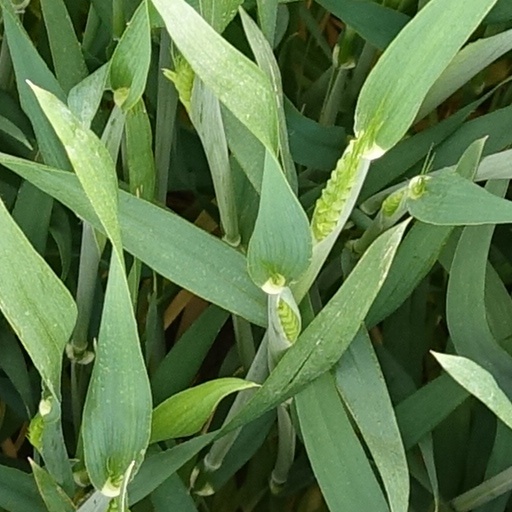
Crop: wheat